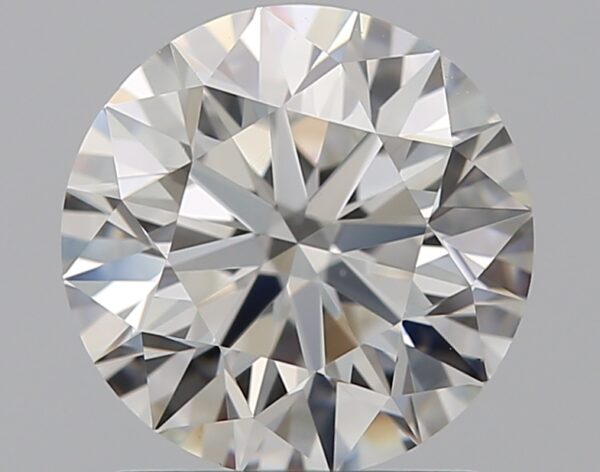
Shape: round
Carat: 1.29
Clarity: VS1
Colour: F
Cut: EX
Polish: EX
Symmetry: EX
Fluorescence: M
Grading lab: GIA
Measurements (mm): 6.93 x 6.96 x 4.35